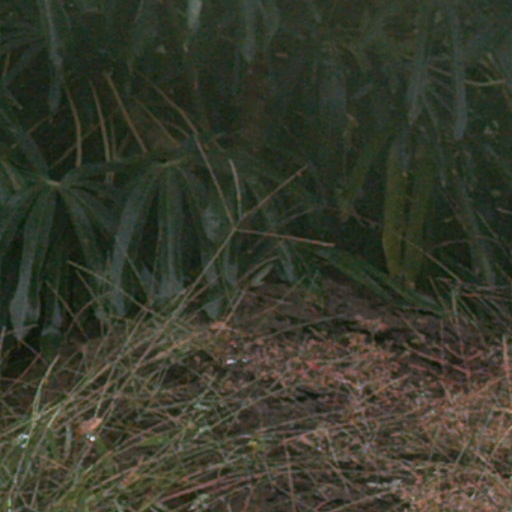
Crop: cassava